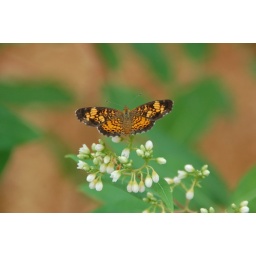
Smoky Mountains, TNthis guy stuck around for a long while,liked the colors of the red dirt, green and white